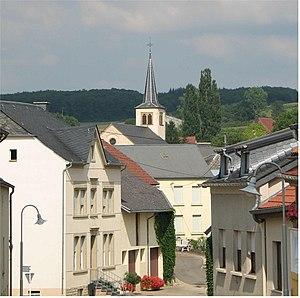
Osweiler est une section de la commune luxembourgeoise de Rosport-Mompach située dans le canton d'Echternach.